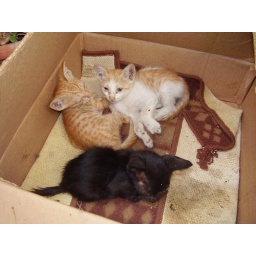
cute kittens in a cardboard box